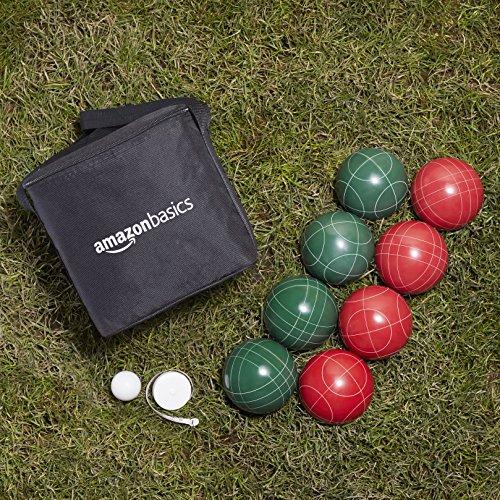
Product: AmazonBasics Bocce Ball Set with Soft Carry Case
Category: Sports & Outdoors | Sports & Fitness | Leisure Sports & Game Room | Outdoor Games & Activities | Bocce | Bocce Sets
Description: Full-size bocce balls measure 100mm each.
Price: $32.95
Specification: Product Dimensions:         40 x 26 x 3.5 inches ; 2.47 pounds    |Shipping Weight: 19.8 pounds (View shipping rates and policies)|ASIN: B0145IWGHM|Item model number: AMZSM100BBSET|    #1    in Bocce Sets    |    #43    in Toddler Outdoor Play